Dustin Garneau

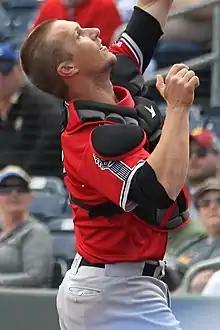
Garneau with the Nashville Sounds in 2018

Dustin Thomas Garneau (born August 13, 1987) is an American former professional baseball catcher. He played in Major League Baseball (MLB) for the Colorado Rockies, Oakland Athletics, Chicago White Sox, Los Angeles Angels, Houston Astros and Detroit Tigers. He currently serves as the bullpen coach for the Rockies.